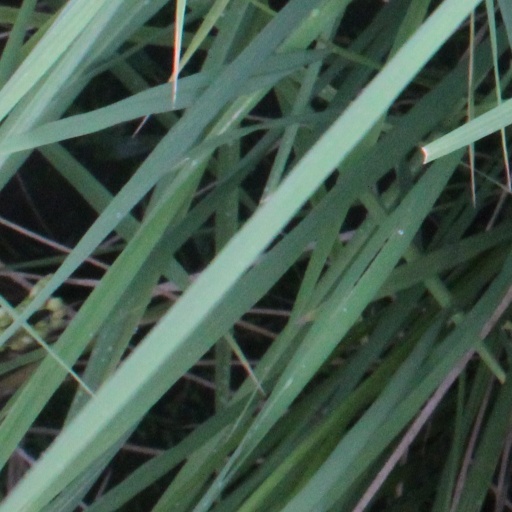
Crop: rice